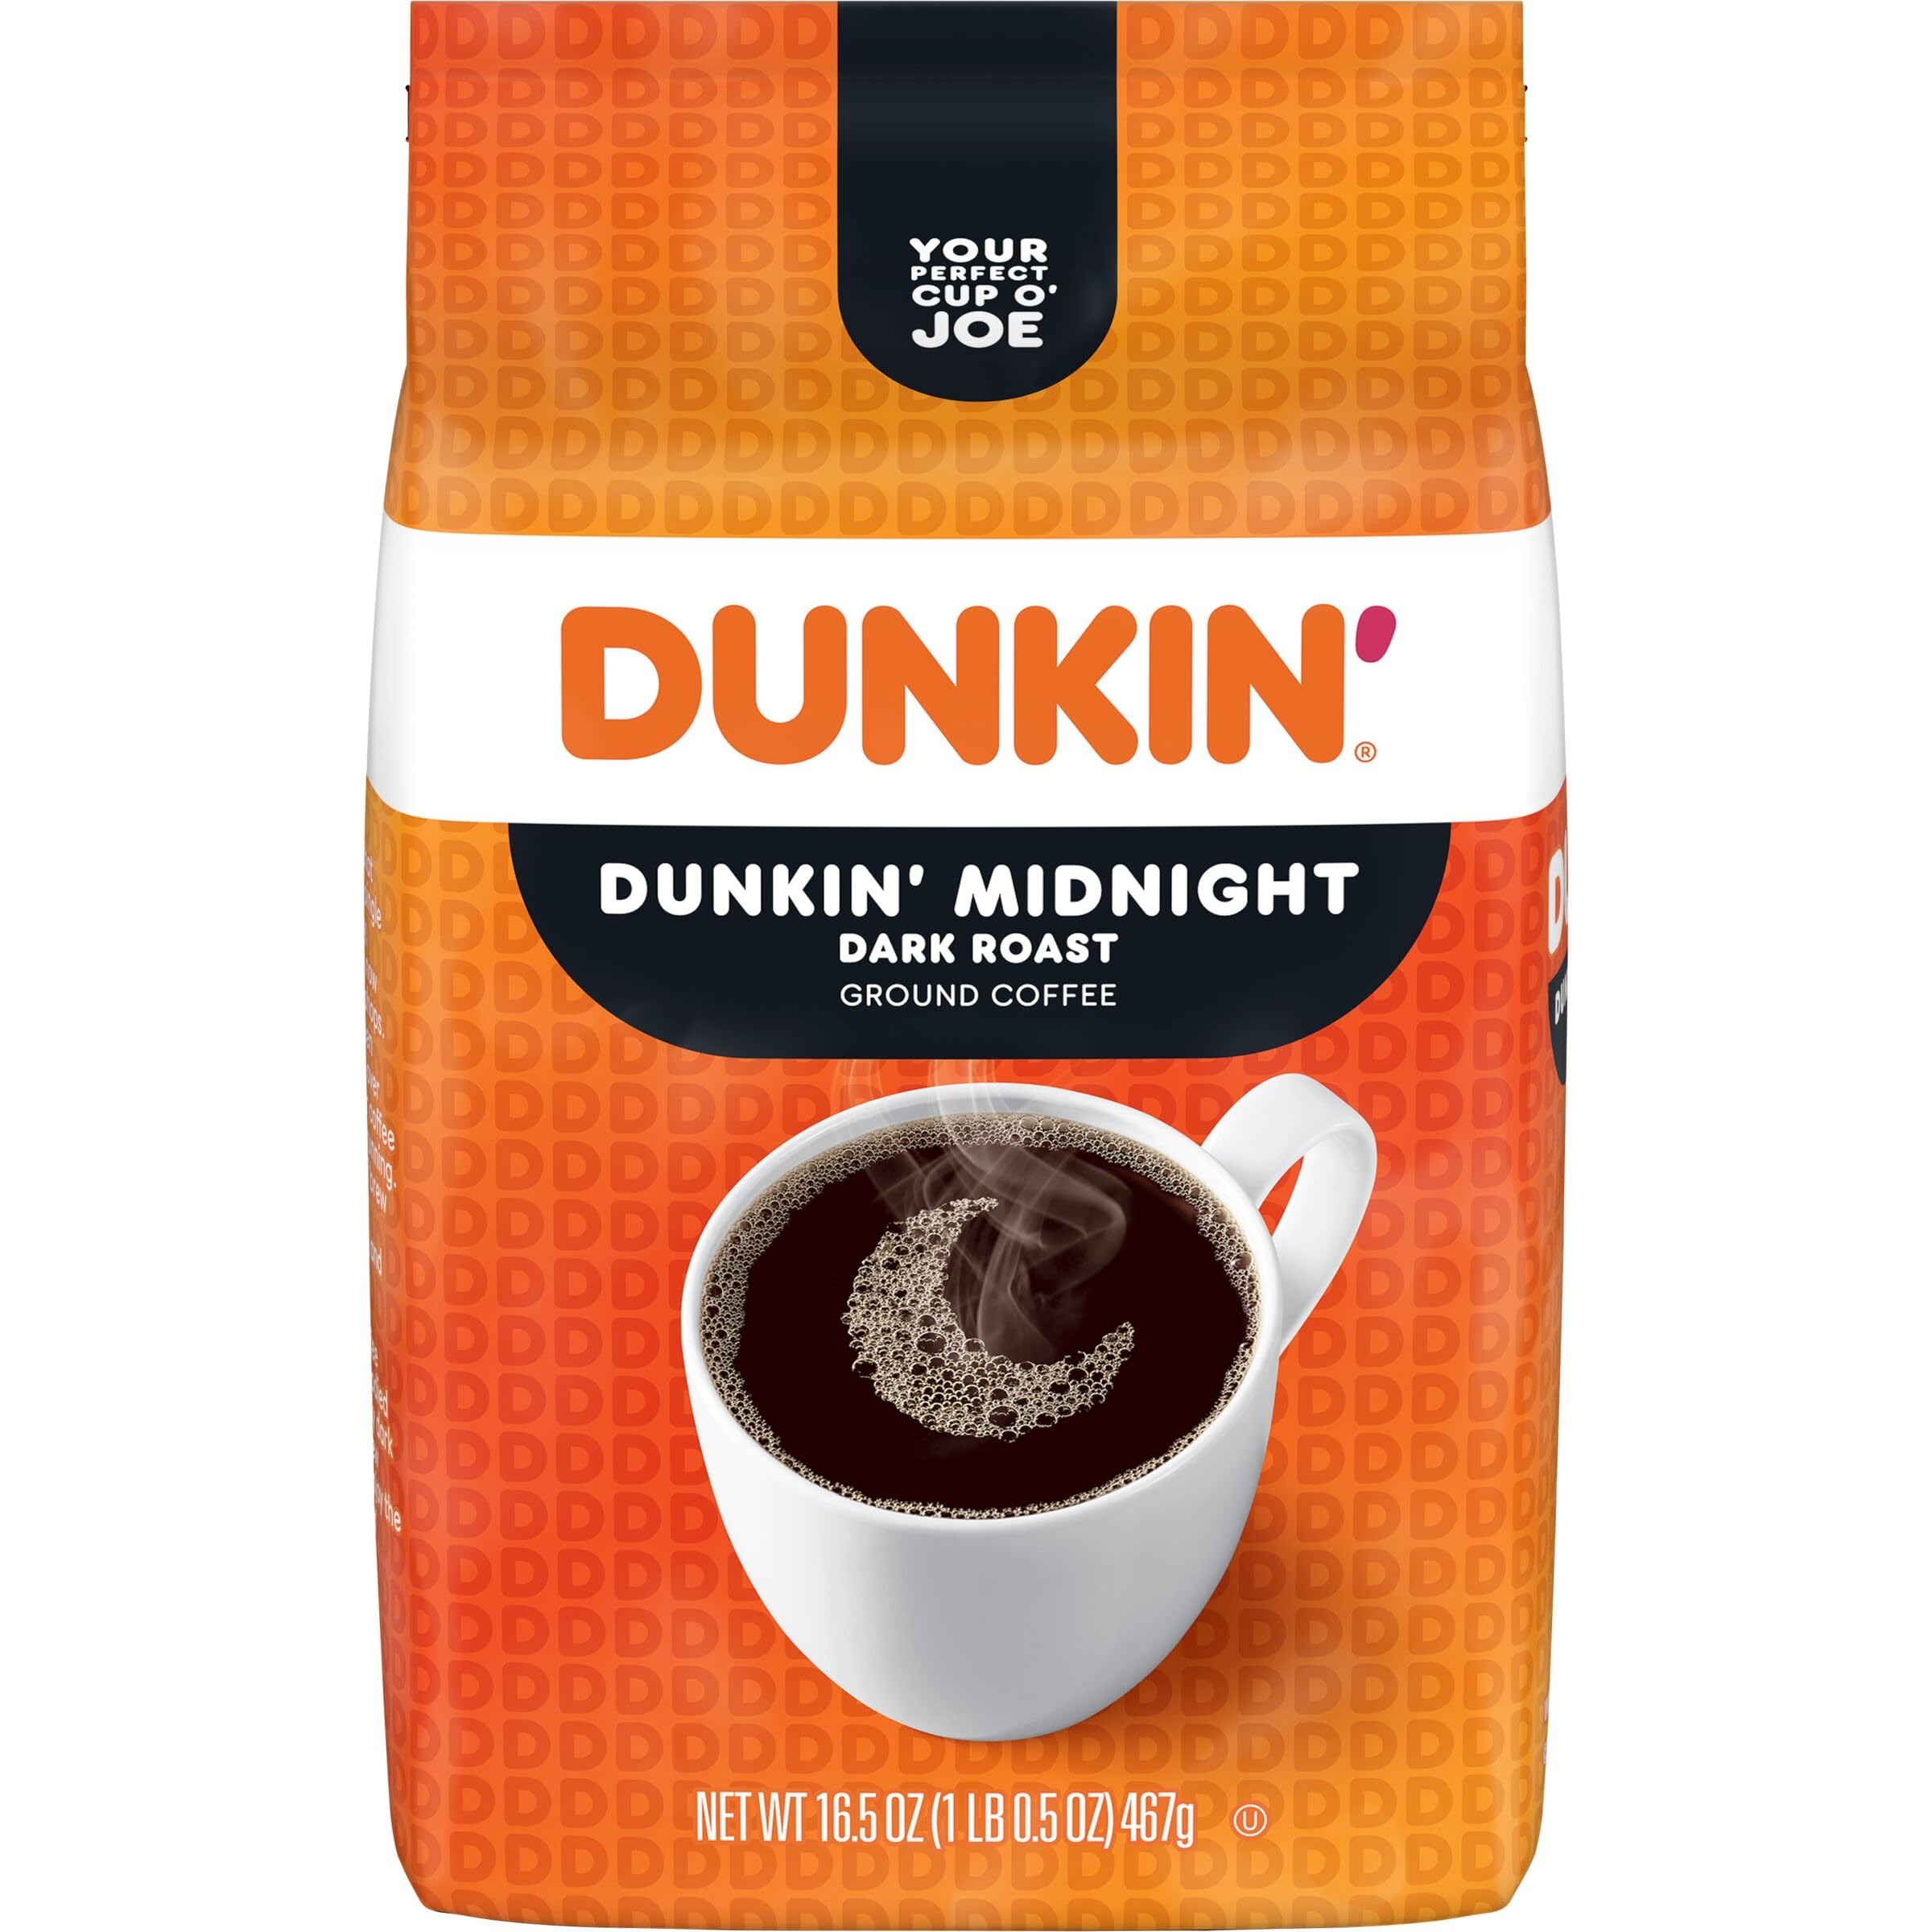
Item Name: Dunkin’ Midnight Dark Roast Ground Coffee, 16.5 Ounce
Bullet Point 1: Contains one (1) 16.5 oz. bag of Dunkin’ Midnight ground coffee
Bullet Point 2: Dark roast coffee with rich, full-bodied flavor
Bullet Point 3: Premium Arabica coffee
Bullet Point 4: Pre-ground coffee ready to brew with virtually any coffee maker
Bullet Point 5: Enjoy the great taste of Dunkin’ at home
Value: 16.5
Unit: Ounce

Price: 9.44